Corbin Building

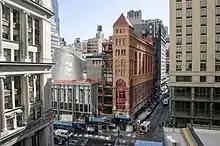
The building during its renovation

After several pieces of transit infrastructure in Lower Manhattan were destroyed or severely damaged during the September 11 attacks in 2001, government officials proposed a $7 billion redesign of transit in the neighborhood, one of which was the Fulton Center. After the Fulton Center project was announced, the World Monuments Fund listed the Corbin Building as one of the 100 most endangered historic sites globally, and one of about 300 historical sites in Lower Manhattan. The Metropolitan Transportation Authority (MTA), which was developing the Fulton Center, considered several options that would either demolish the Corbin Building, leave it alone, or integrate it into the Fulton Center. The MTA conducted a report on the Corbin Building and found that it held historical significance. Other buildings, such as the adjoining Childs Restaurants location and the Girard Building on Broadway, were demolished. The building was added to the National Register of Historic Places (NRHP) in 2003. The same year, the end bays and main entrance were cleaned and renovated. In 2005, the Corbin Building was designated as a contributing property to the Fulton–Nassau Historic District, a NRHP district.